Planetary habitability

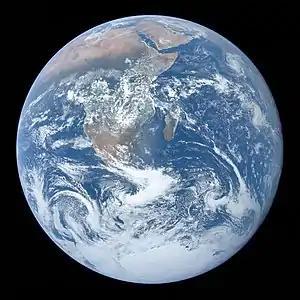
Understanding planetary habitability is partly an extrapolation of the conditions on Earth, as this is the only planet known to support life.

Planetary habitability is the measure of a planet's or a natural satellite's potential to develop and sustain an environment hospitable to life. Life may be generated directly on a planet or satellite endogenously. Research suggests that life may also be transferred from one body to another, through a hypothetical process known as panspermia. Environments do not need to contain life to be considered habitable nor are accepted habitable zones (HZ) the only areas in which life might arise.